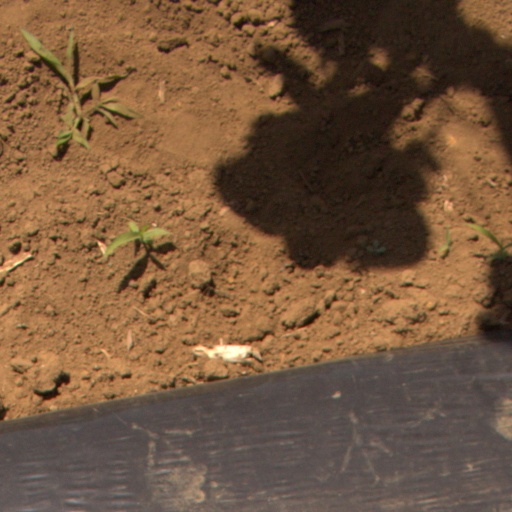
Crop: Jerusalem artichoke